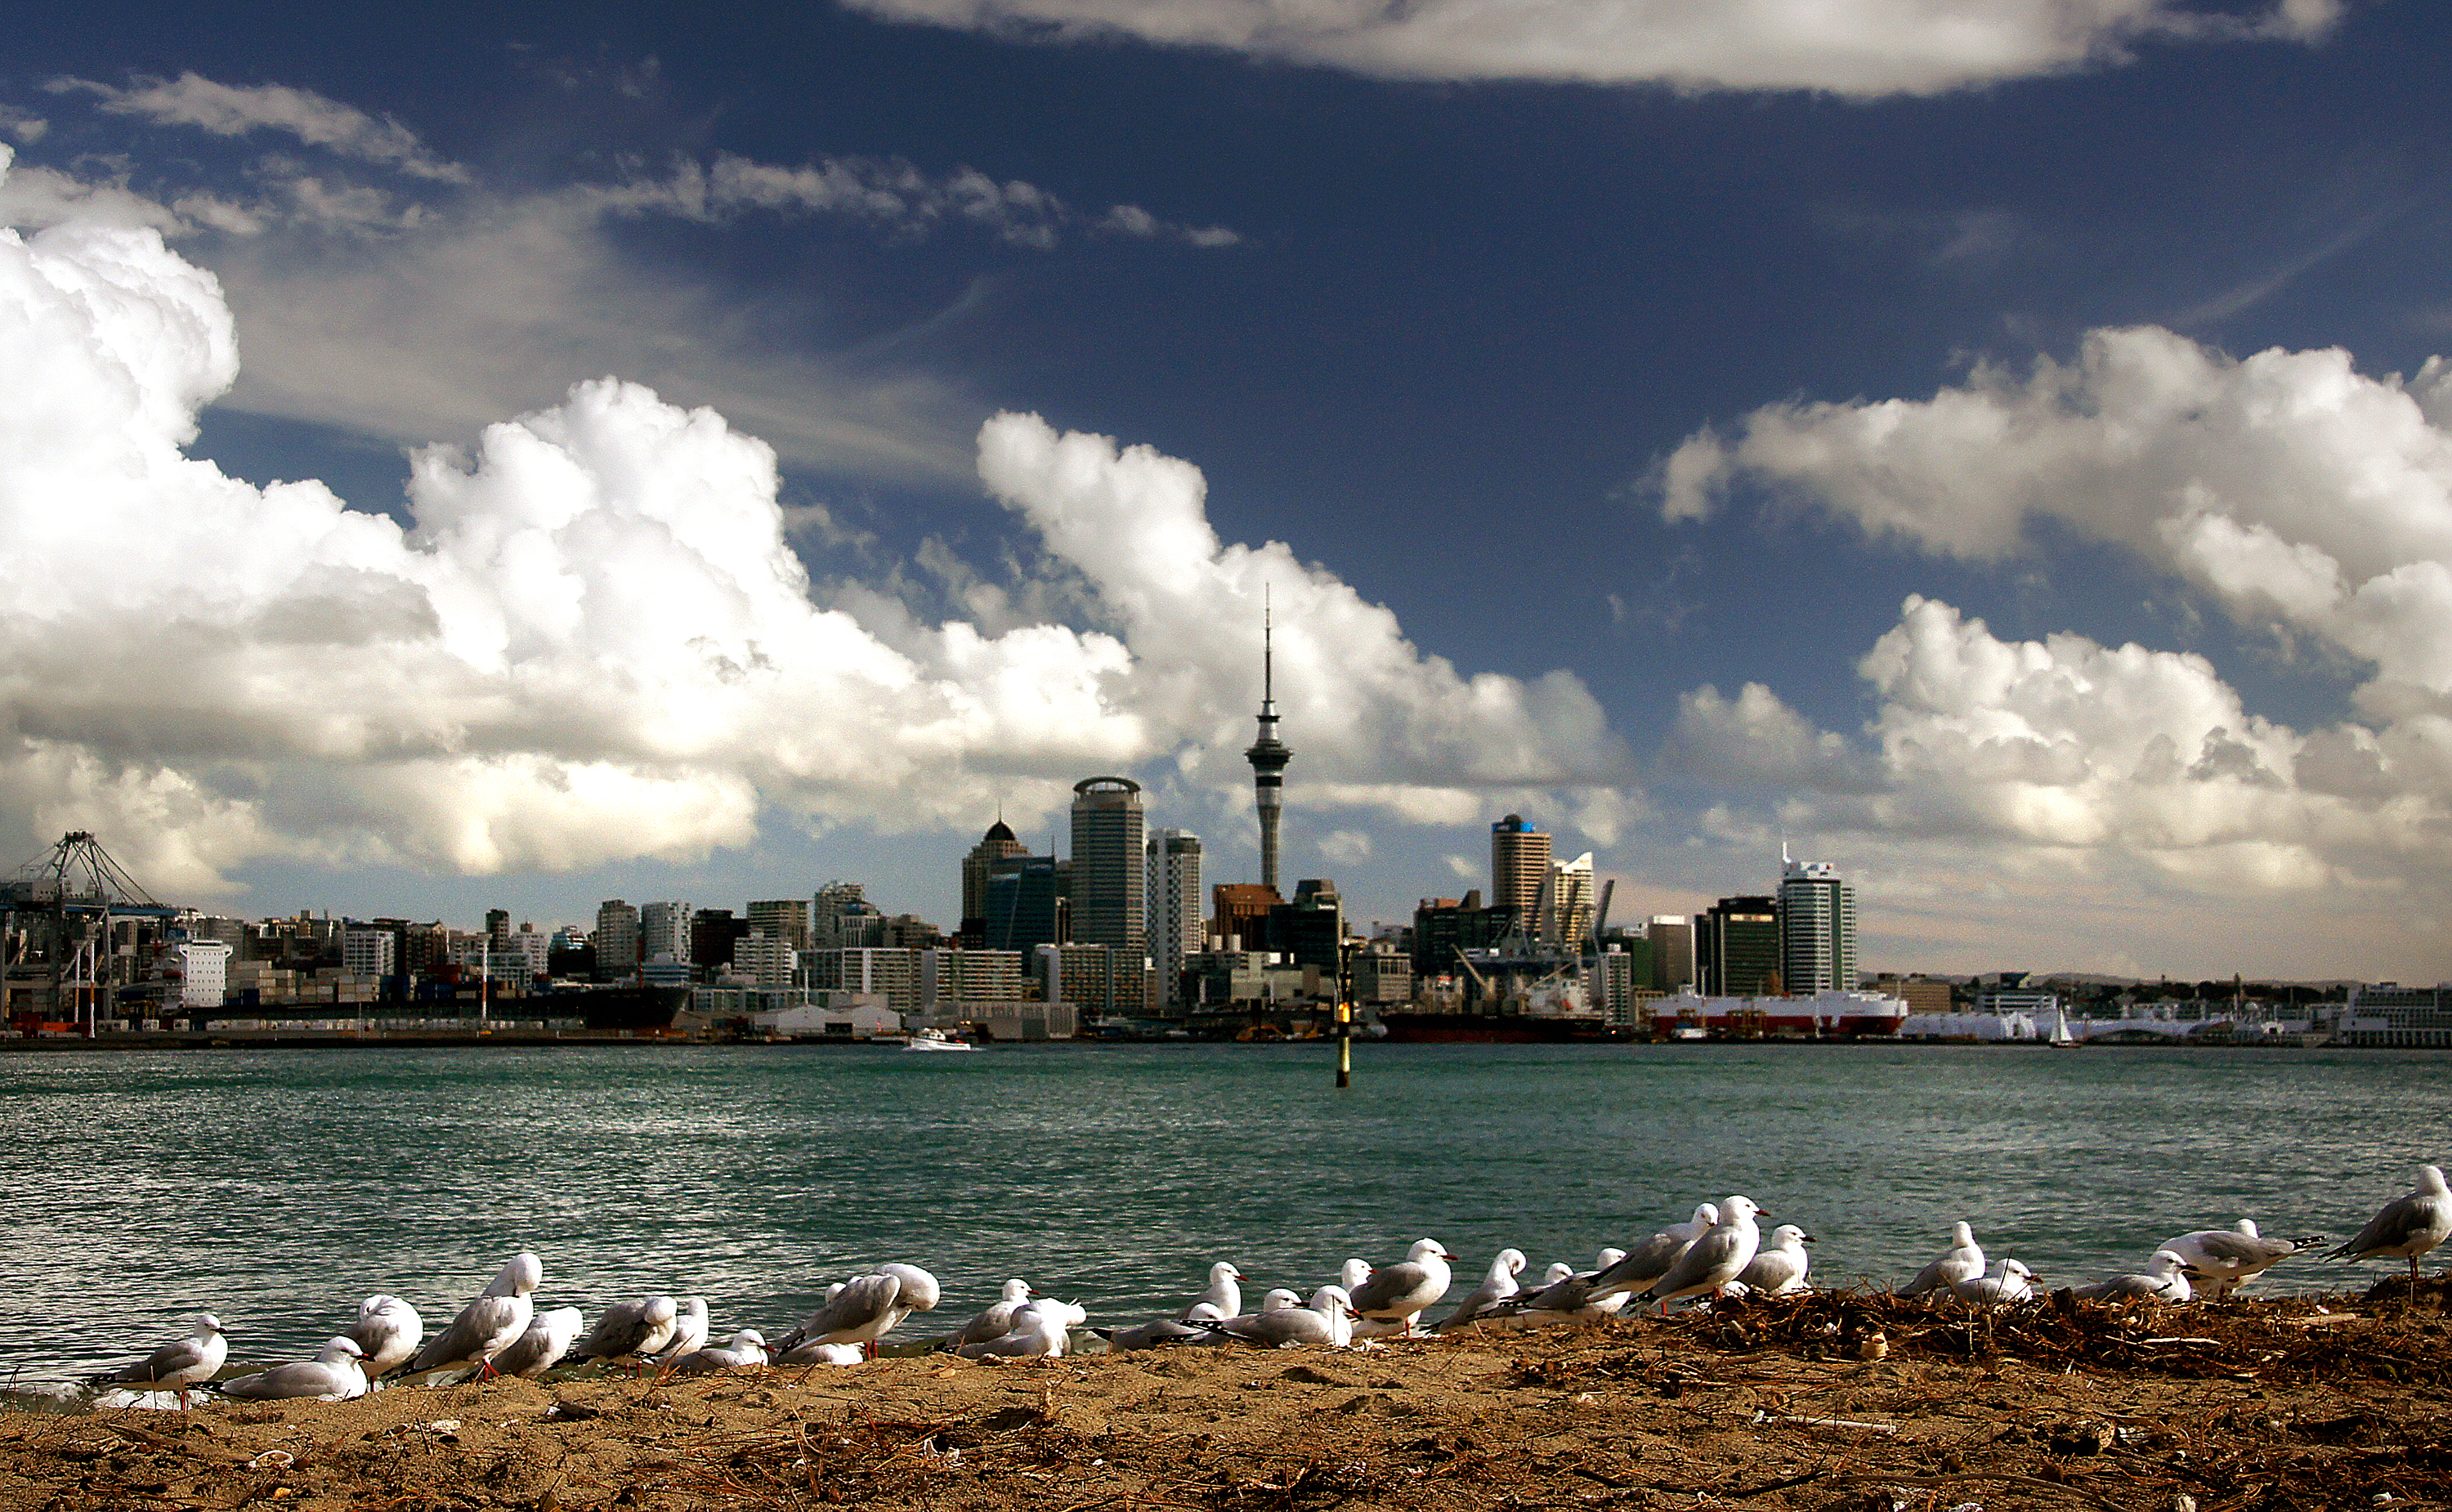
beach, sea, coast, ocean, horizon, cloud, sky, skyline, shore, wave, city, urban, cityscape, panorama, dusk, tower, bay, harbor, body of water, birds, seabirds, sony, auckland, cityscapes, alpha, meteorological phenomenon, human settlement